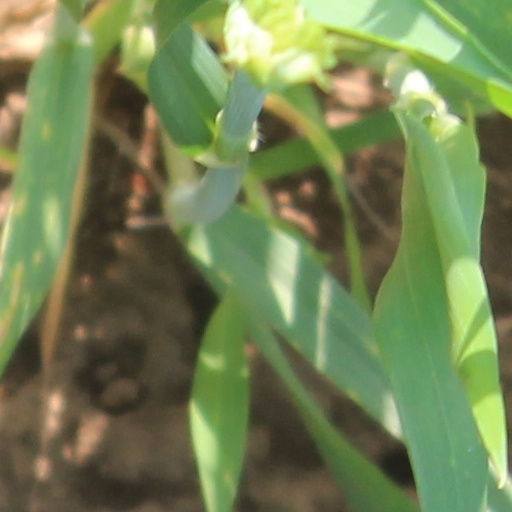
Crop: wheat